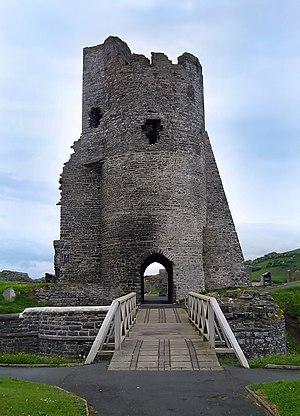
Jacques de Saint-Georges, né vers 1230 et mort le 20 mai 1309, est un architecte d'origine savoyarde. Au cours du XIIIᵉ siècle, il se spécialise dans la construction de châteaux forts, principalement au service du comte de Savoie et de son allié le roi d'Angleterre. L'historien anglais Marc Morris le considère comme « l'un des plus grands architectes du Moyen Âge européen ».